Hurricane Donna

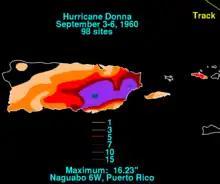
Donna's Rainfall around Puerto Rico

Hurricane Donna was a very destructive hurricane that caused extensive damage from the Lesser Antilles to New England. At least 364 people were killed by the hurricane and property damage was estimated at $900 million (1960 USD).